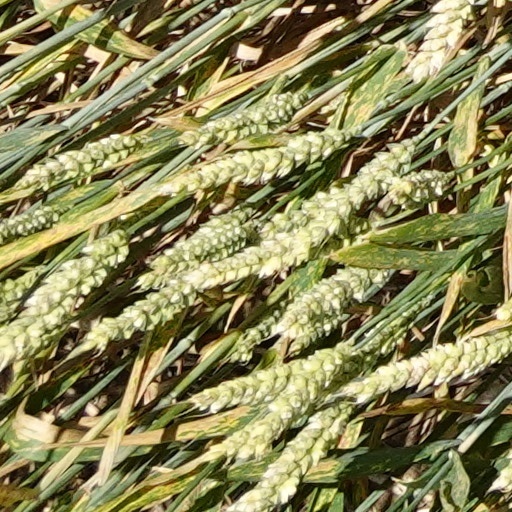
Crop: wheat